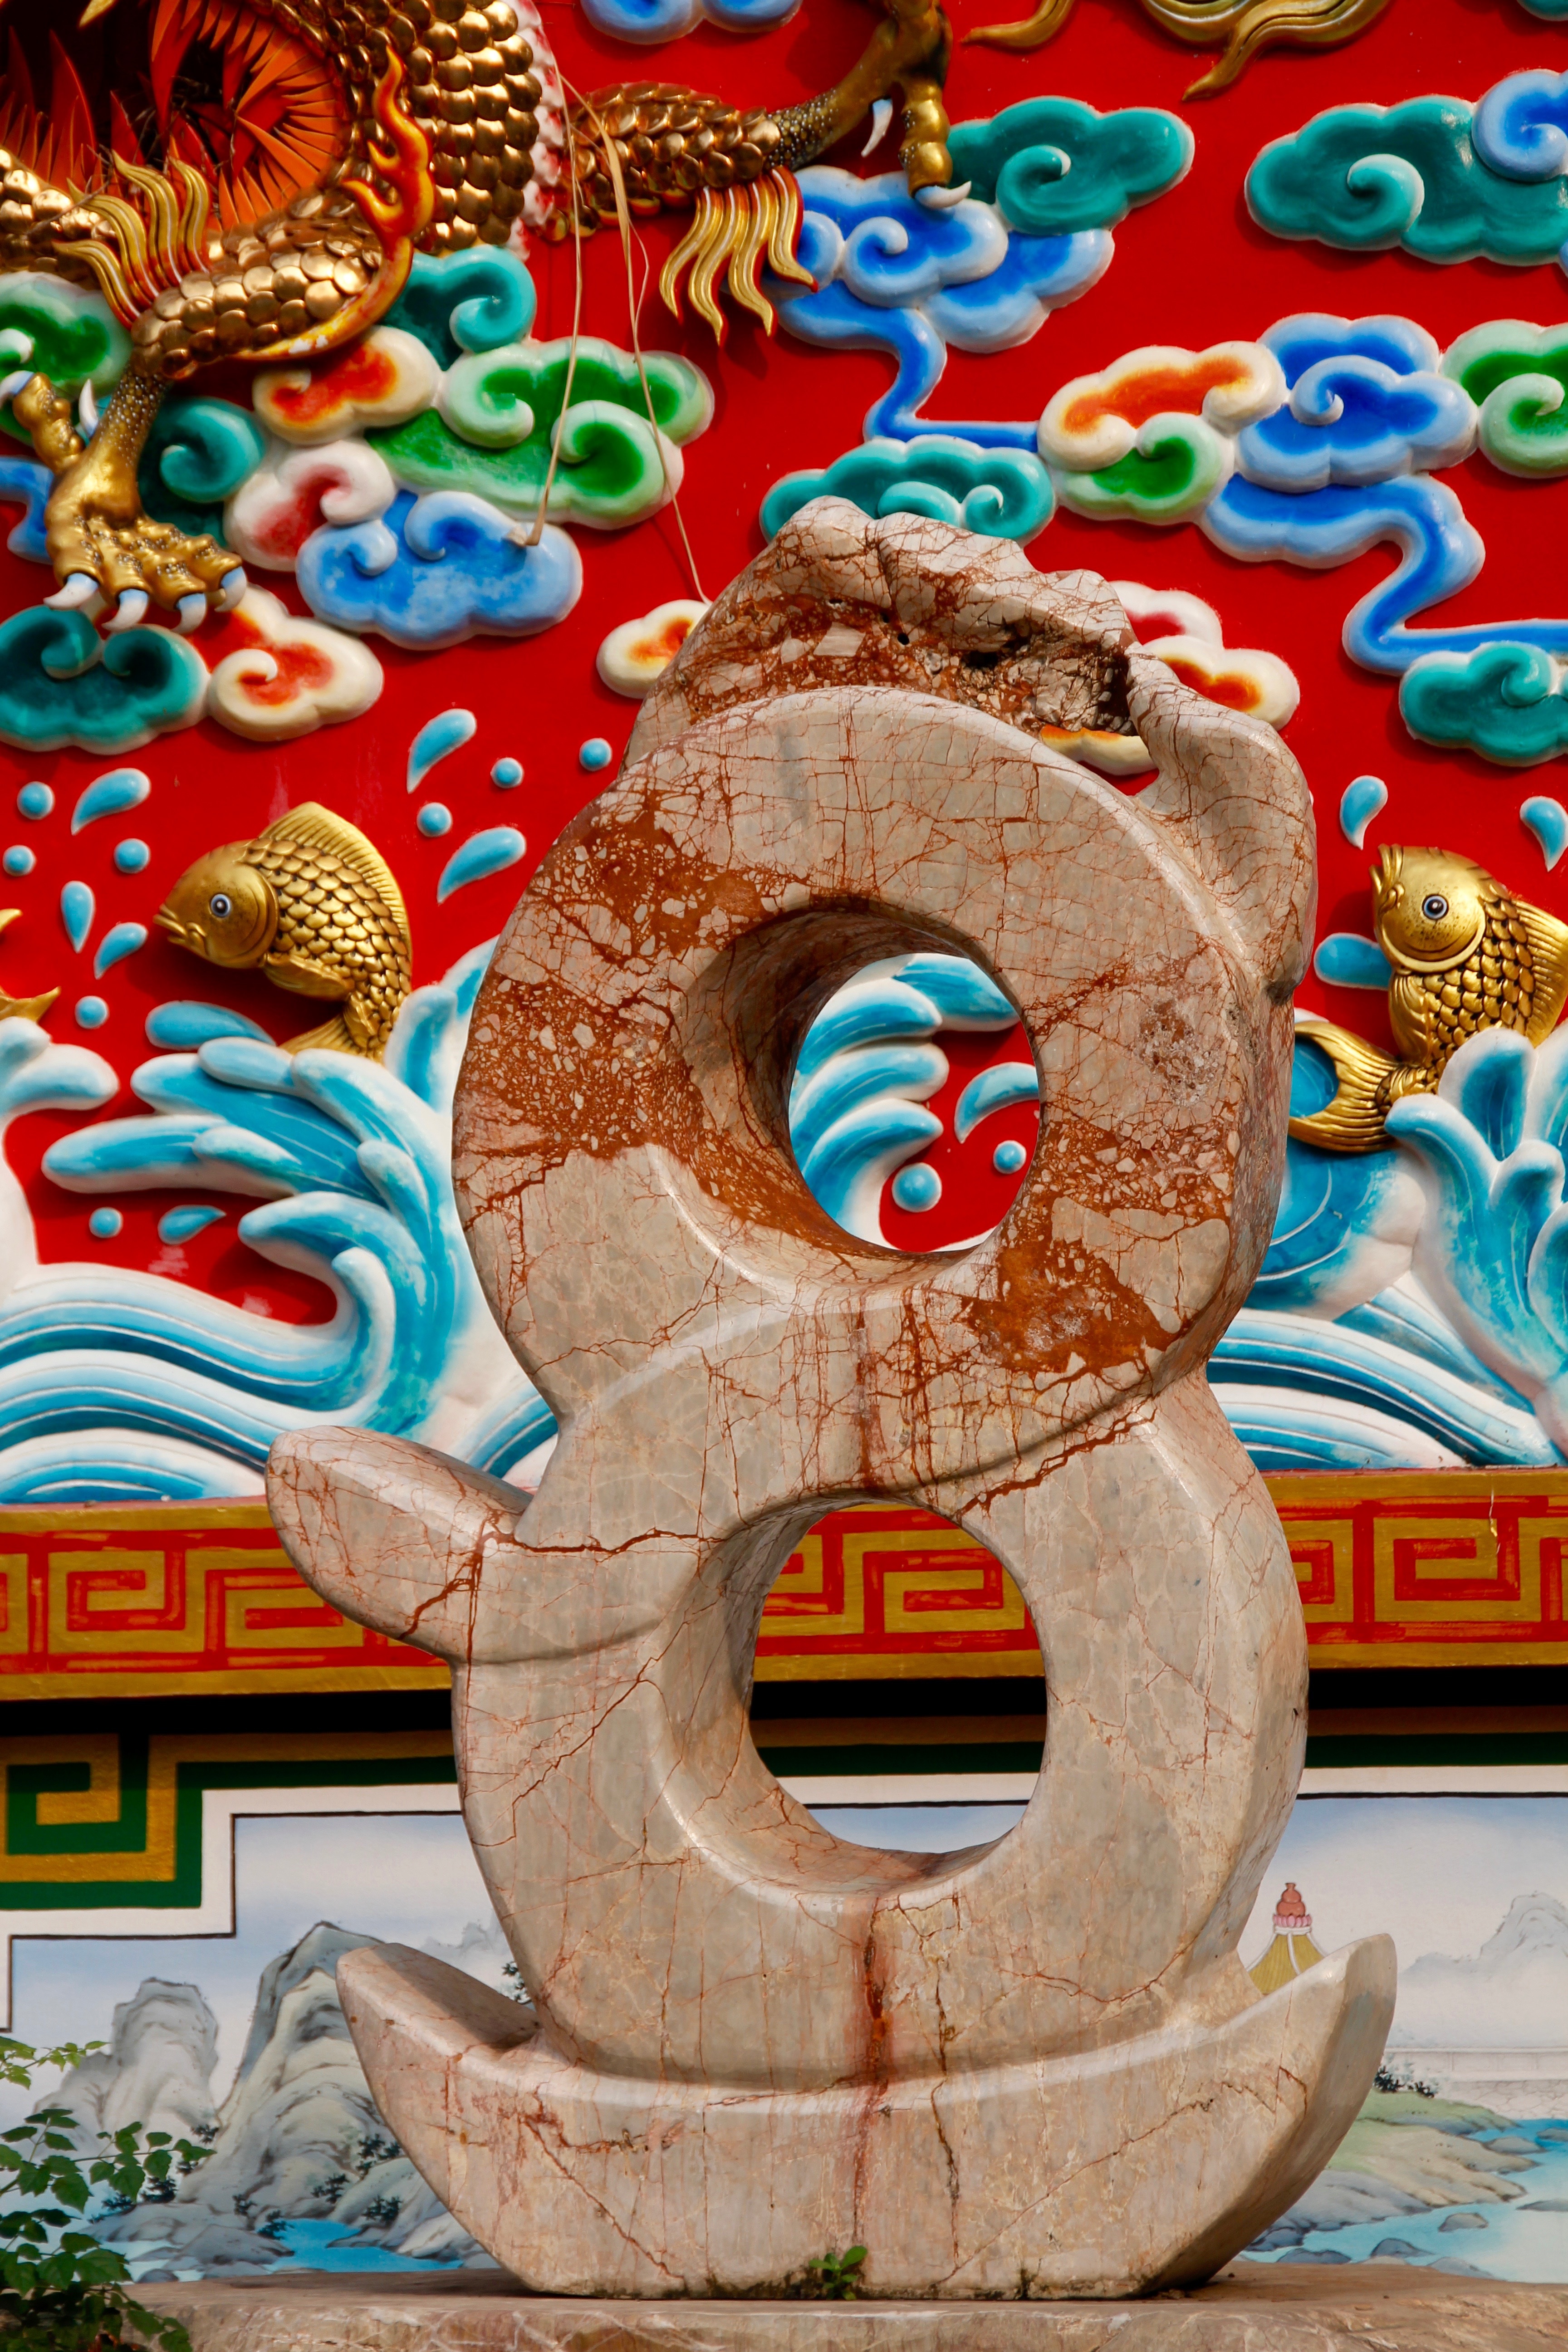
architecture, roof, building, palace, decoration, food, buddhism, asia, colorful, thailand, ornament, sculpture, art, temple, bangkok, eight, thai, southeast, dragons, royal palace